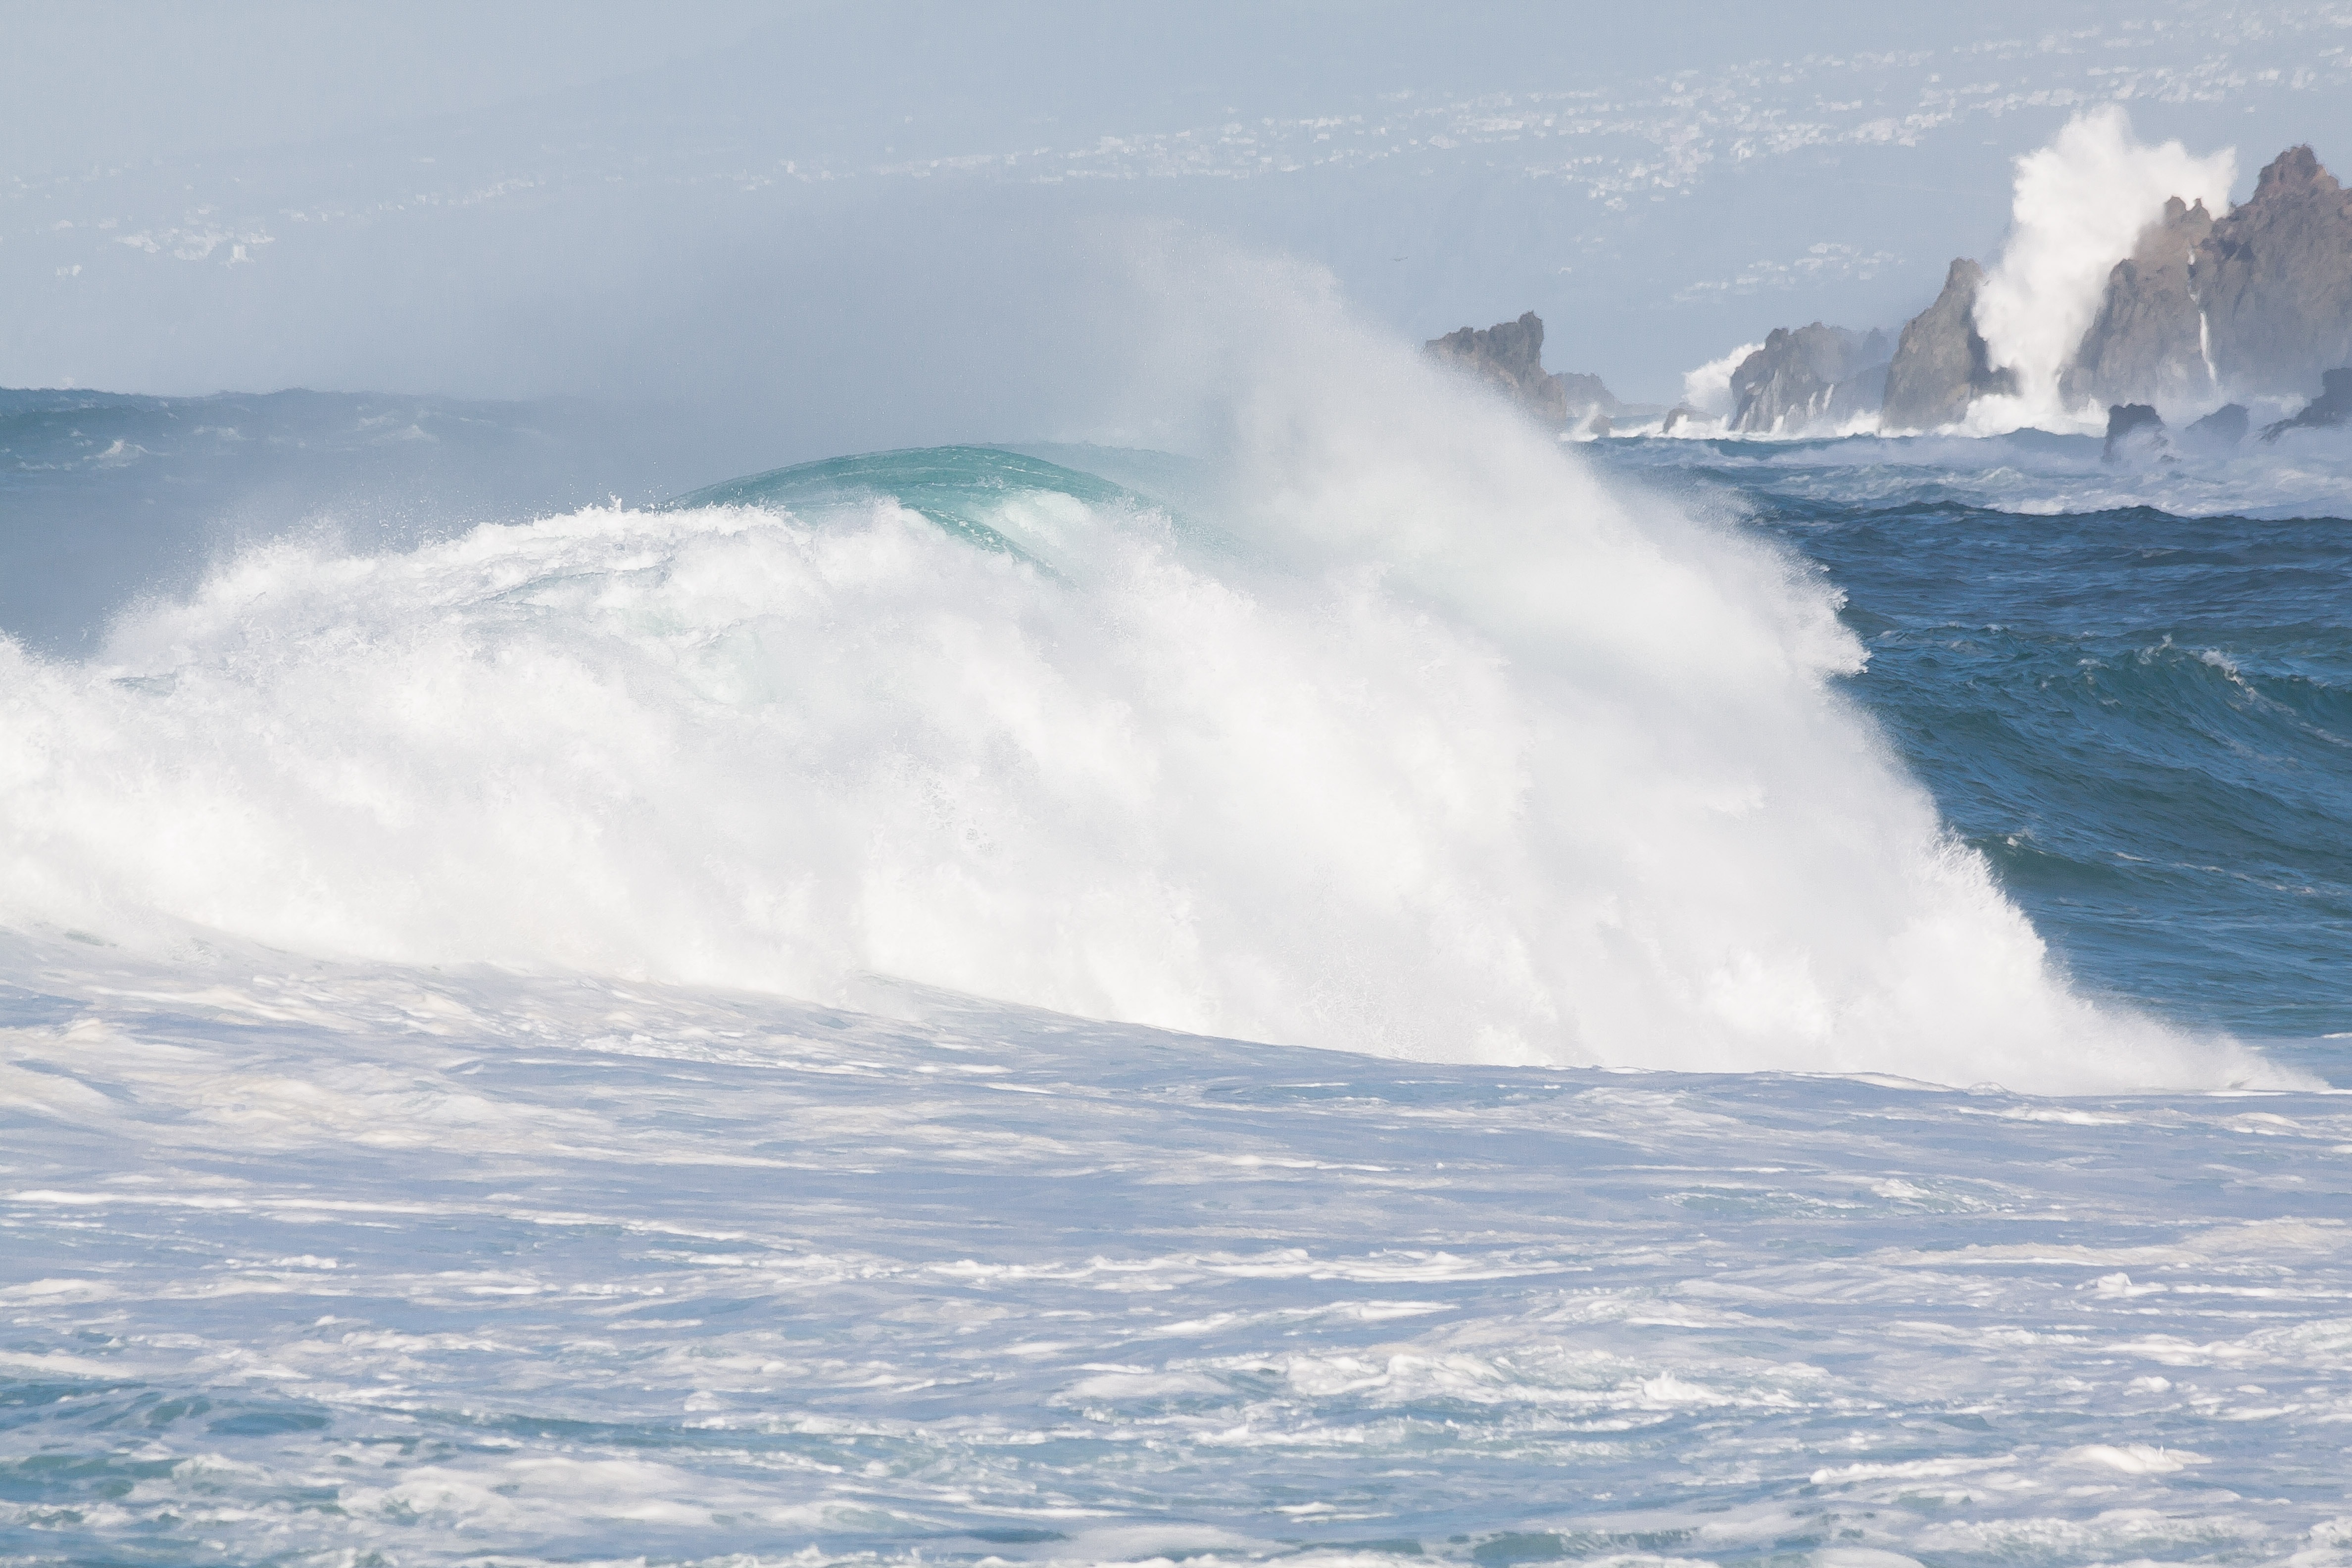
beach, sea, coast, water, rock, ocean, horizon, cloud, sky, white, shore, wave, wind, surf, surfing, flood, spray, weather, holiday, blue, turquoise, sports, stormy, cape, water sport, arctic ocean, atmospheric phenomenon, wind wave, boardsport, surfing equipment and supplies, surface water sports